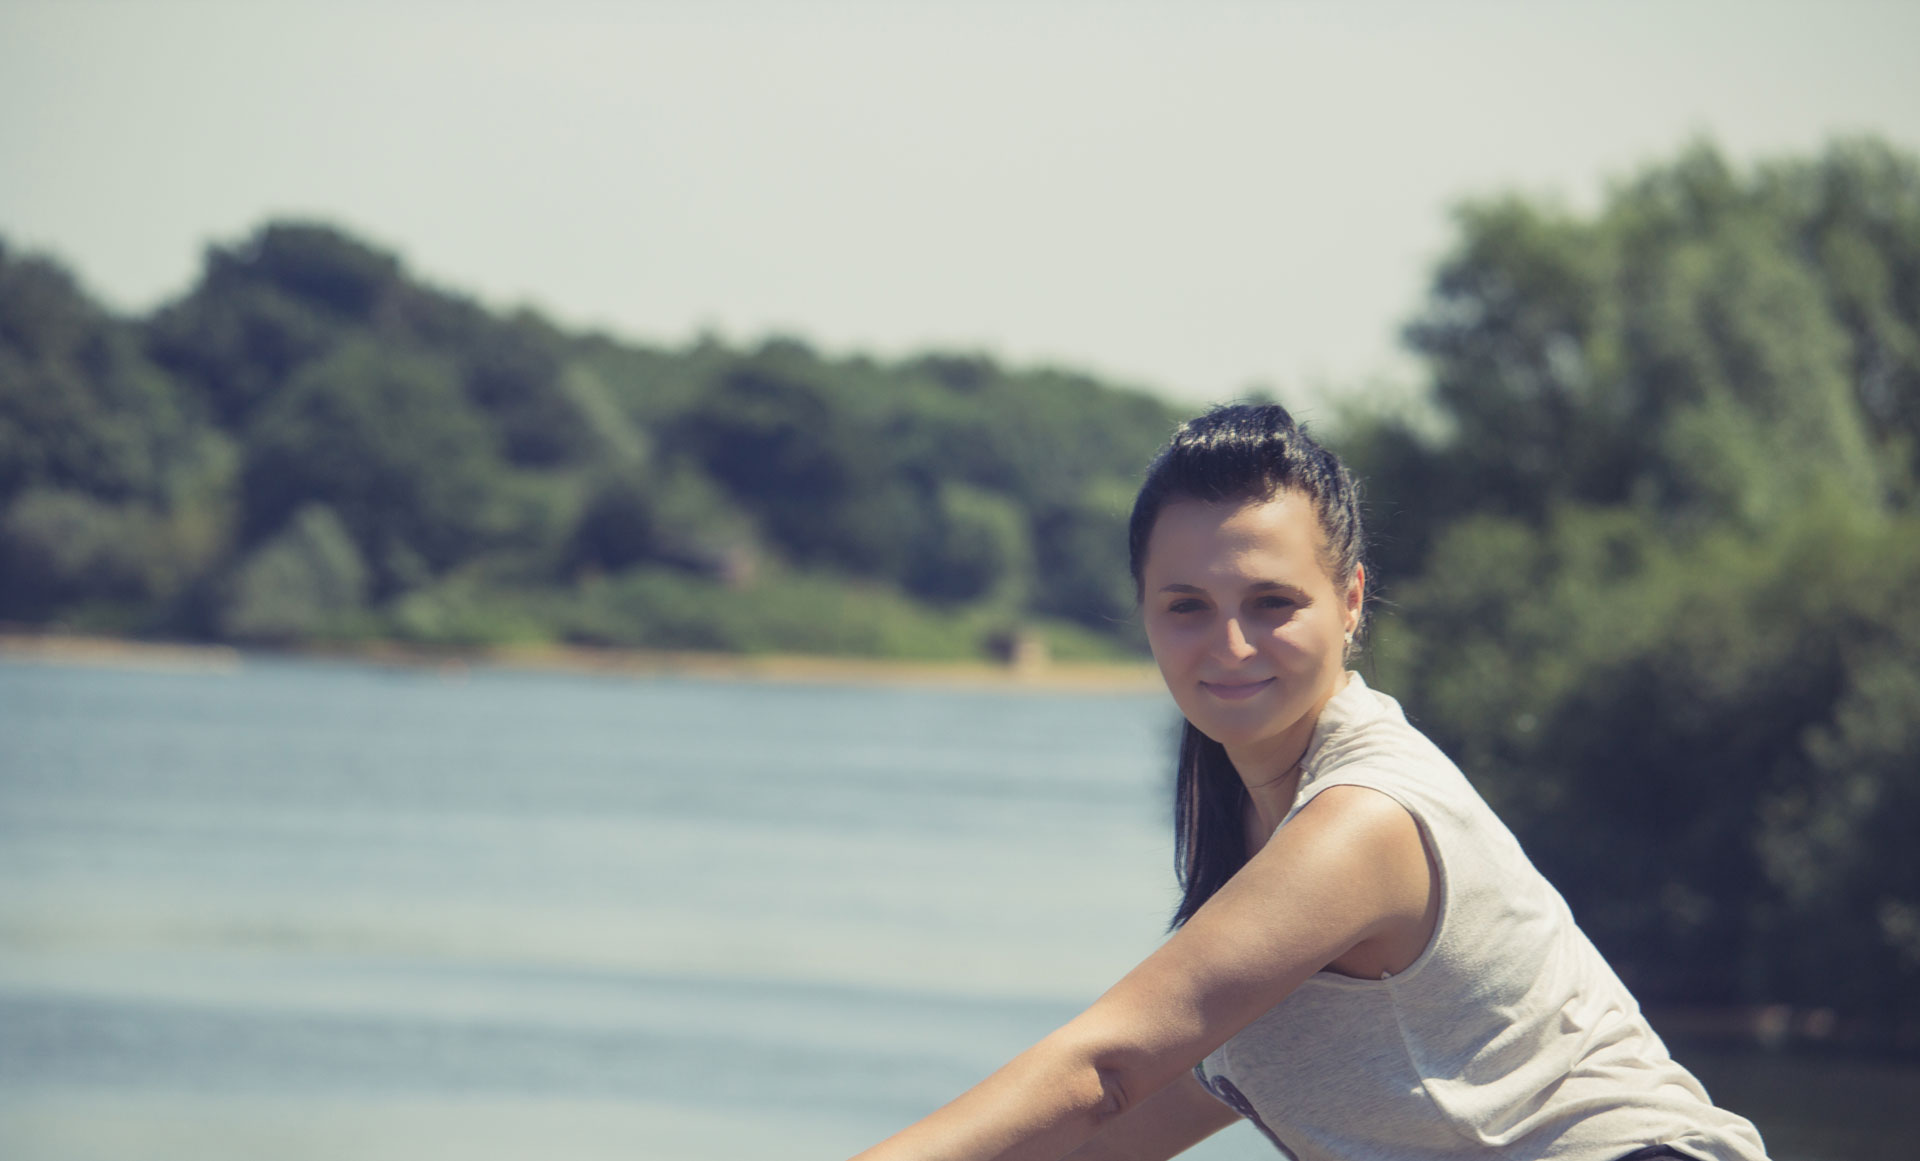
sea, person, girl, woman, vacation, sports, physical fitness